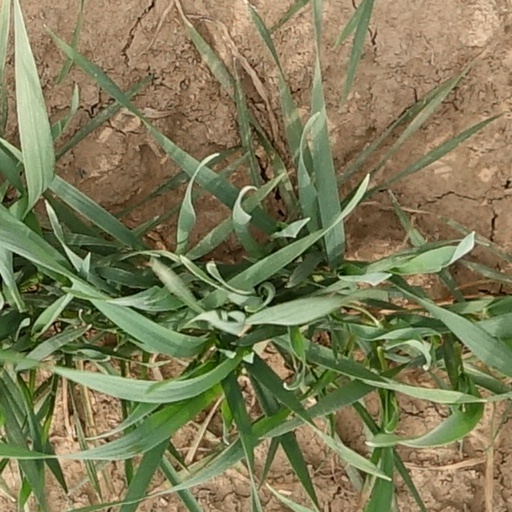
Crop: wheat